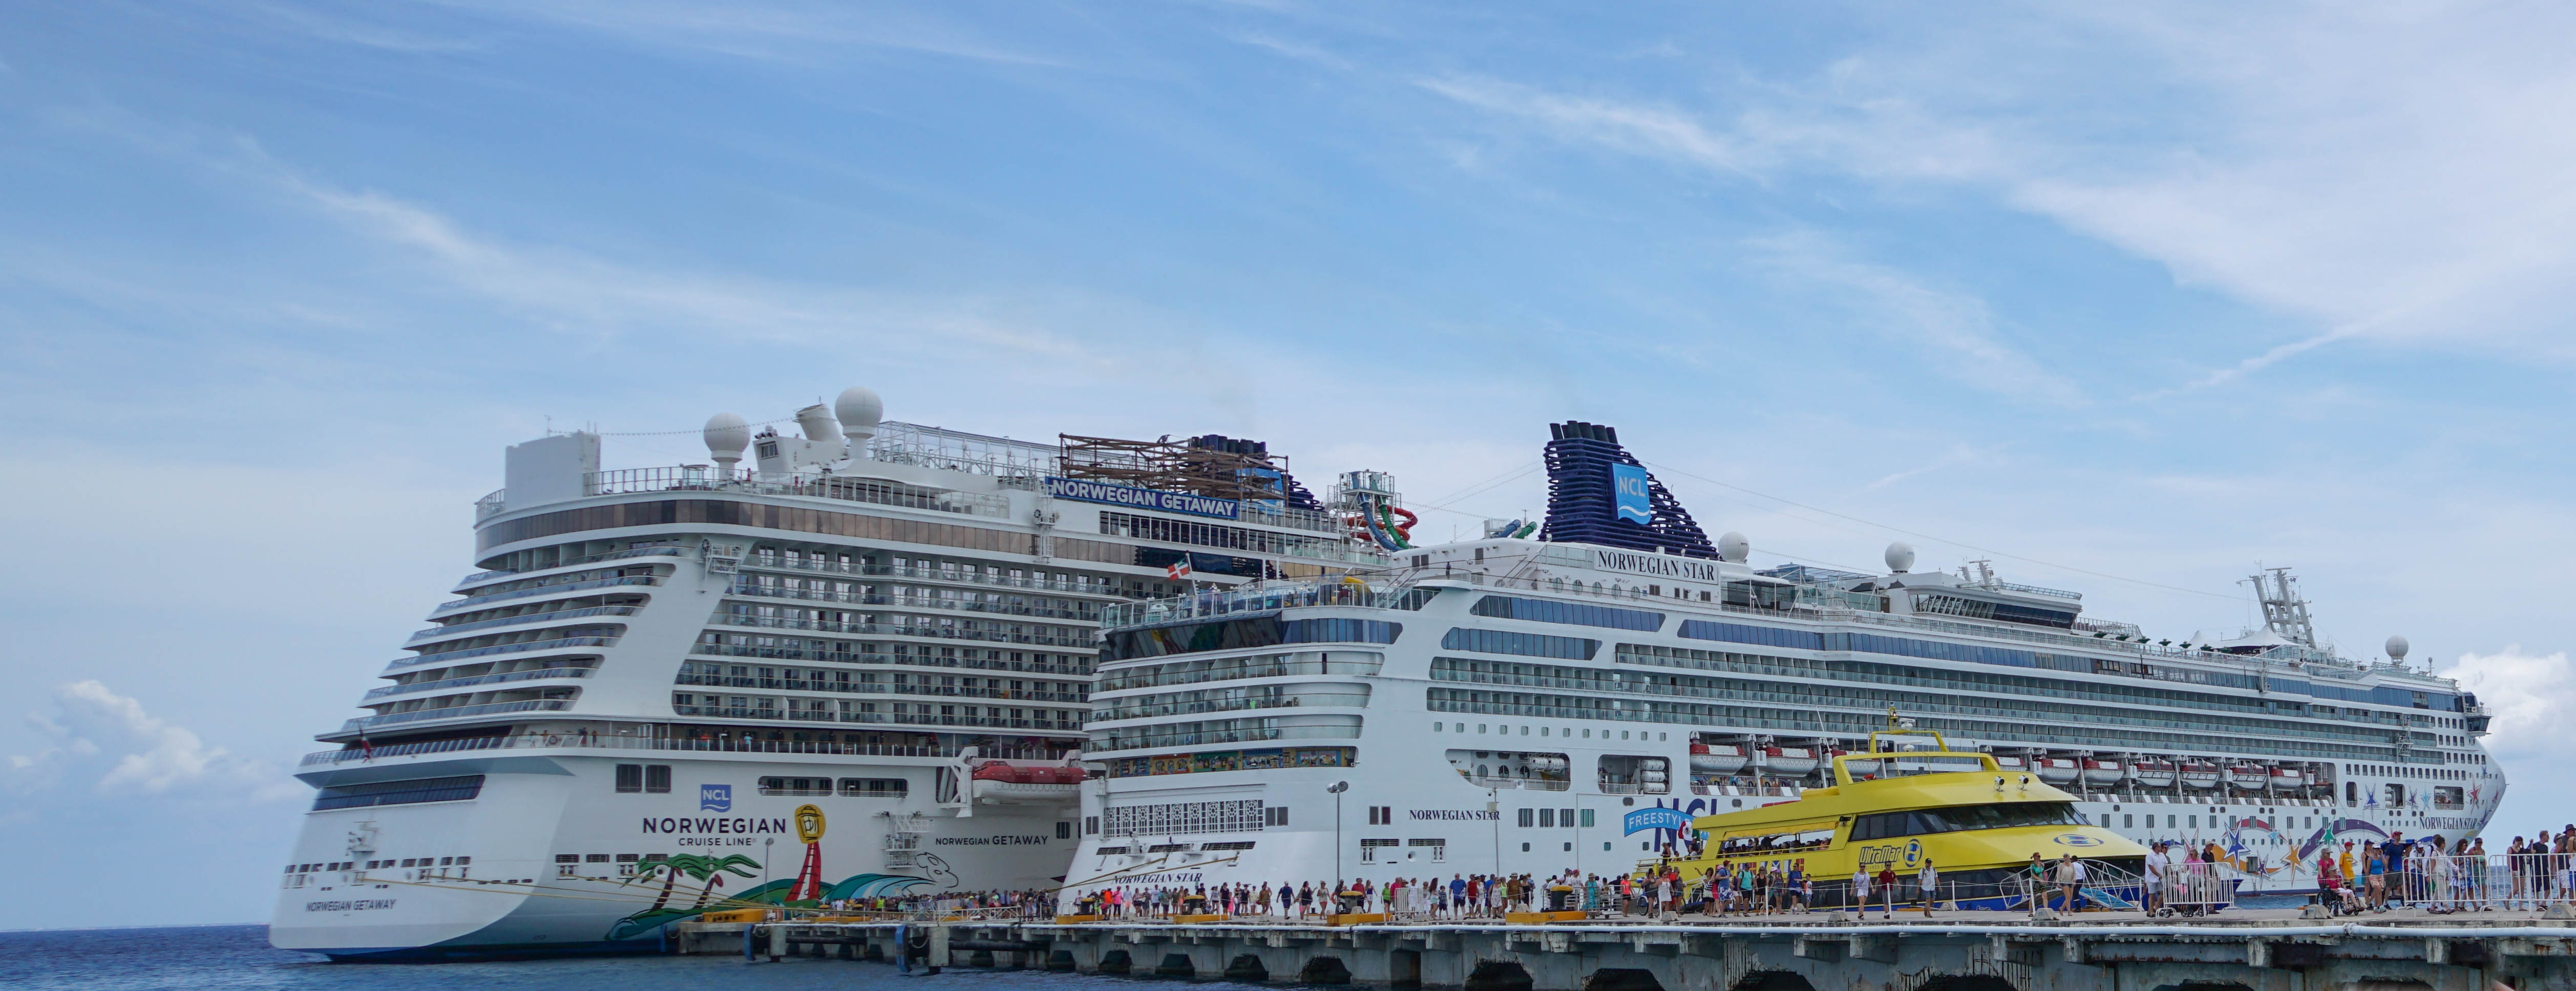
sea, nature, outdoor, ocean, shore, ship, summer, vacation, travel, vehicle, scenic, holiday, port, tourism, ferry, mexico, caribbean, watercraft, cruise ship, motor ship, passenger ship, cozumel, cruise ships, ocean liner, norwegian star, norwegian getaway